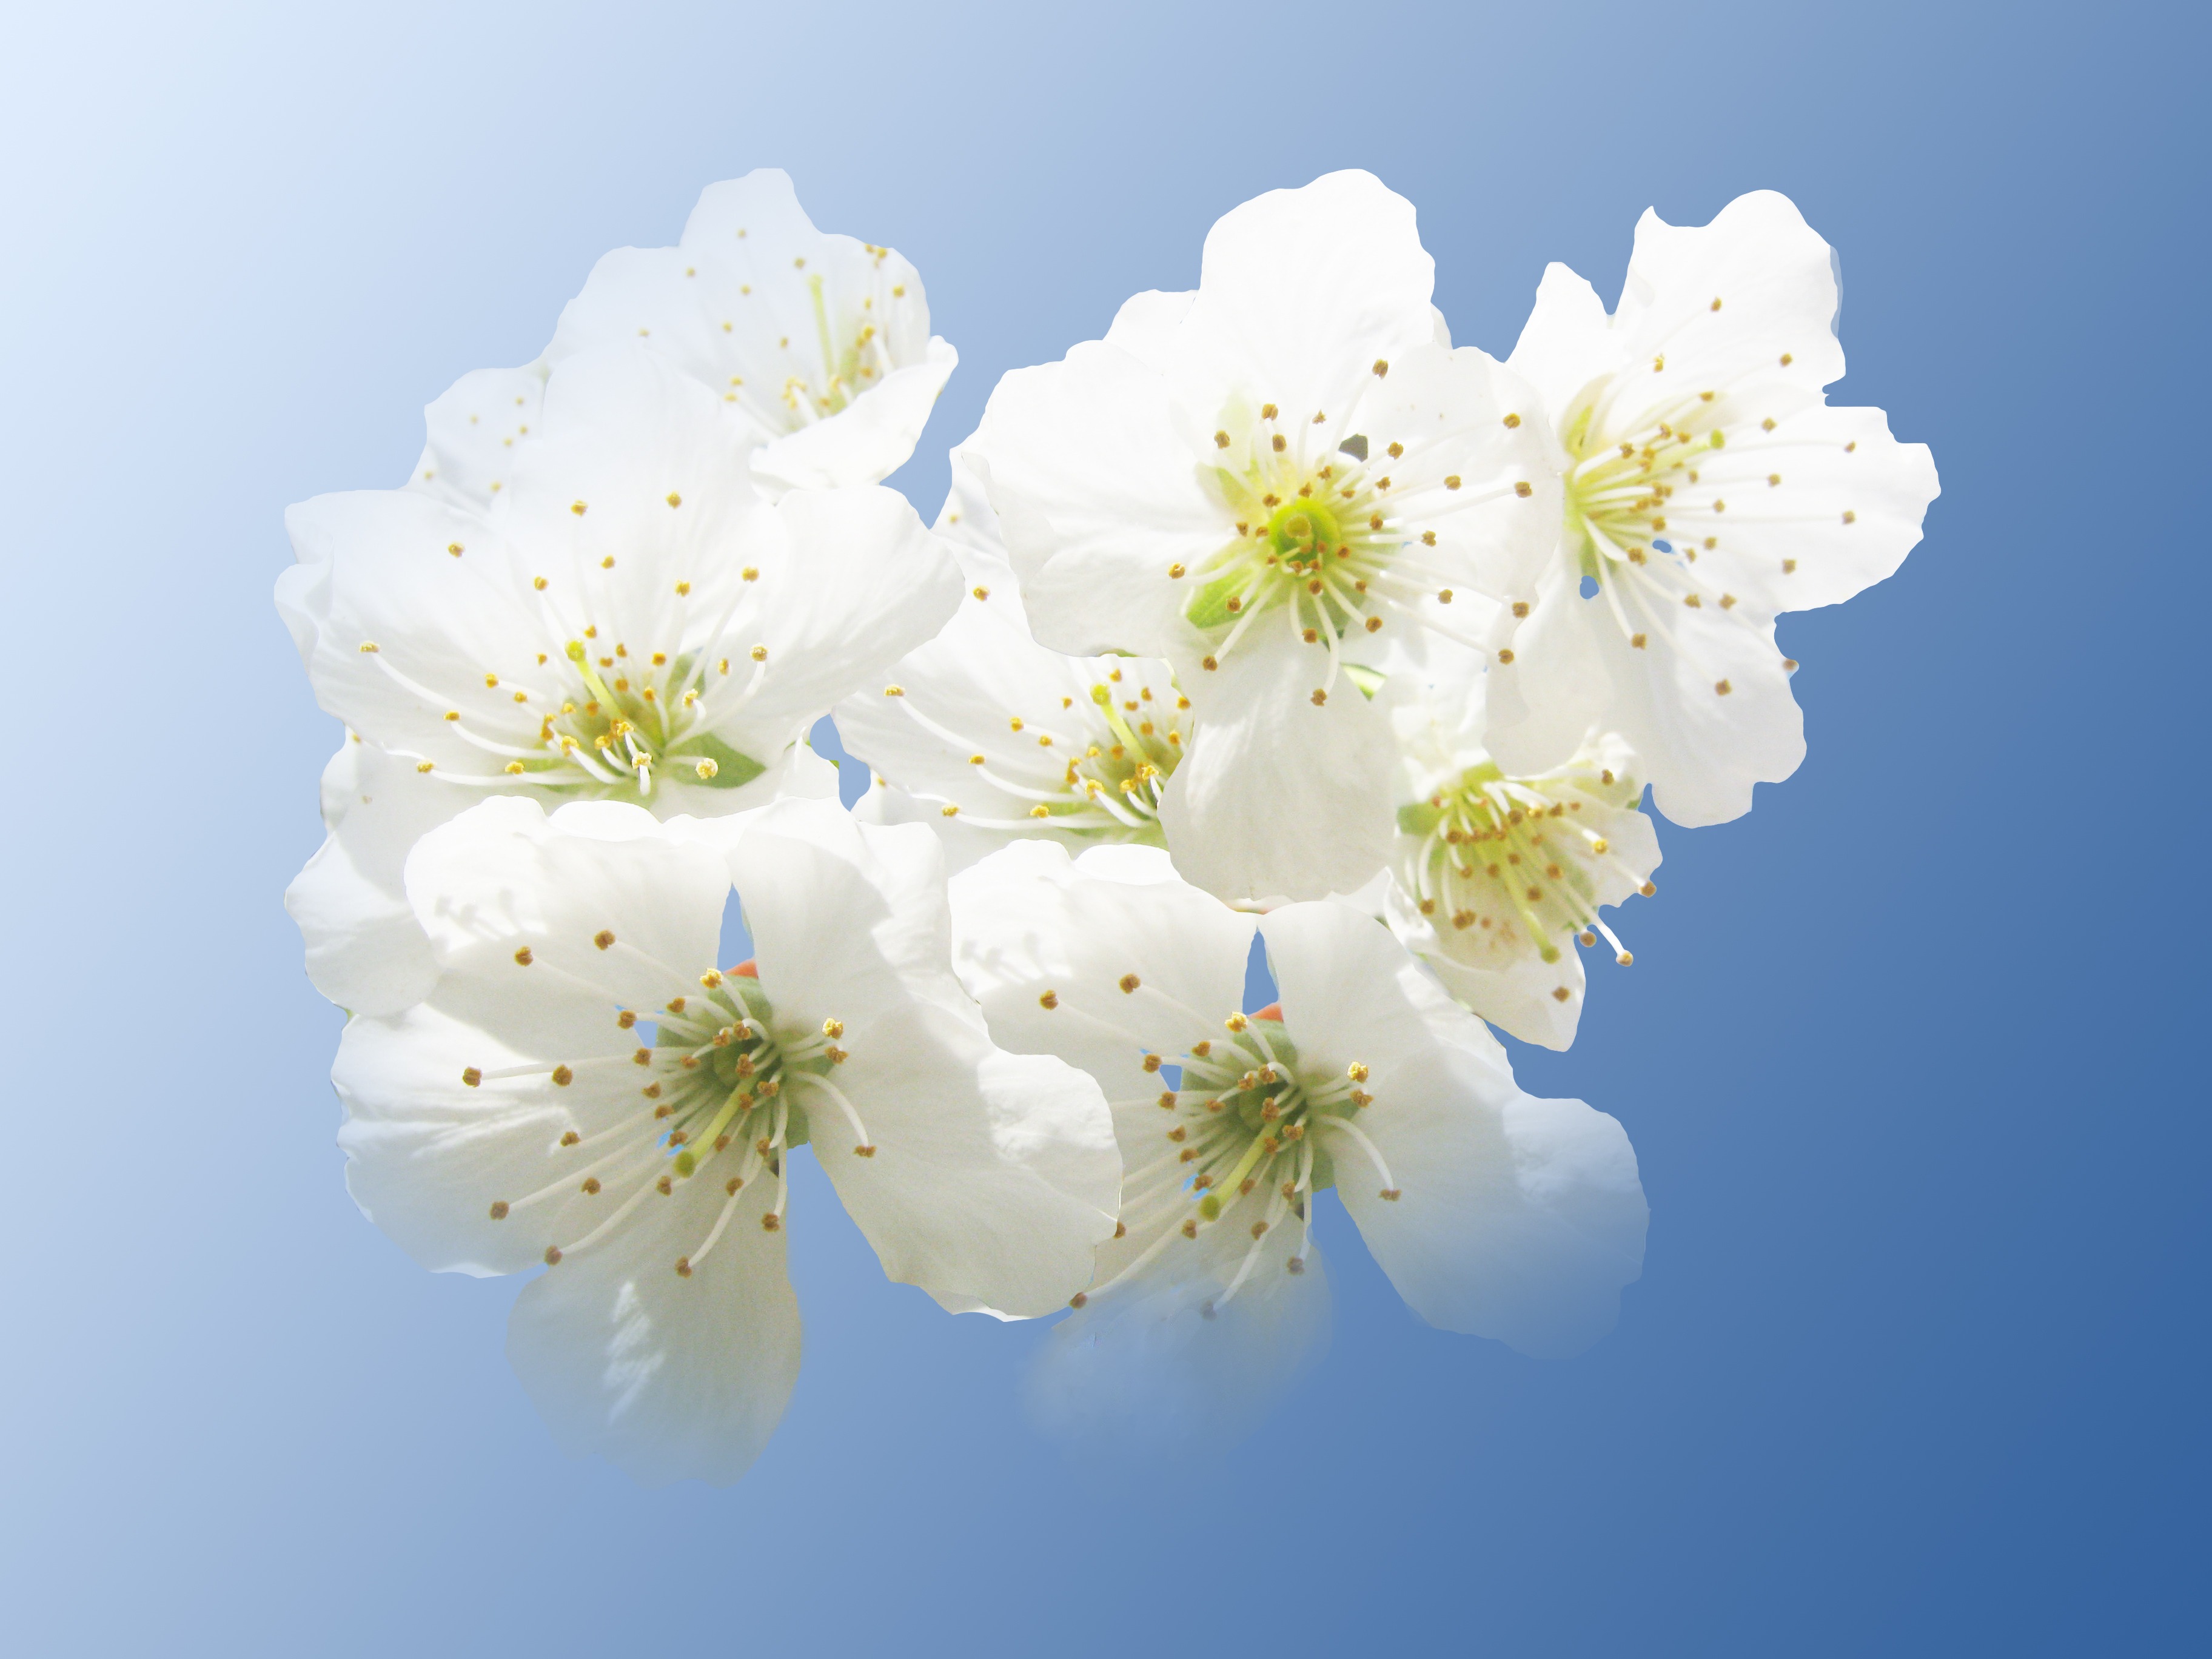
branch, blossom, plant, white, photography, flower, petal, isolated, spring, produce, flora, cherry blossom, close up, hell, macro photography, flowering plant, bee pollen, cherry blossoms, risen